Rupiah Banda

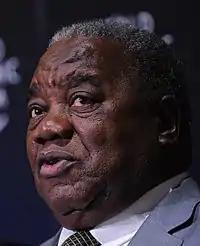
Banda at the 2010 World Economic Forum

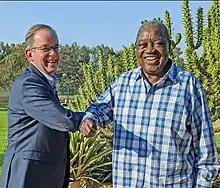
Banda in 2021 with U.S ambassador David Young.

After Mwanawasa suffered a stroke while attending an African Union summit in Egypt on 29 June 2008, Banda became acting president. He subsequently delivered a series of optimistic but vague updates on Mwanawasa's health. These updates were greeted with widespread skepticism, but Banda insisted that he had "no reason to lie".